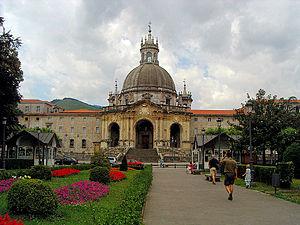
Ignace de Loyola, né en 1491 à Loiola et mort le 31 juillet 1556 à Rome, est un prêtre et théologien basque-espagnol, fondateur et premier Supérieur général de la Compagnie de Jésus — en latin abrégé « SJ » pour Societas Jesu — congrégation catholique reconnue par le pape Paul III en 1540 et qui prit une importance considérable dans la réaction de l'Église catholique romaine aux XVIᵉ et XVIIᵉ siècles, face à l'ébranlement causé par la réforme protestante.